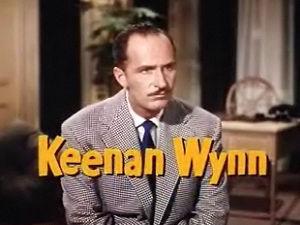
Tennessee Champ est un film américain de Fred M. Wilcox, sorti en 1954.